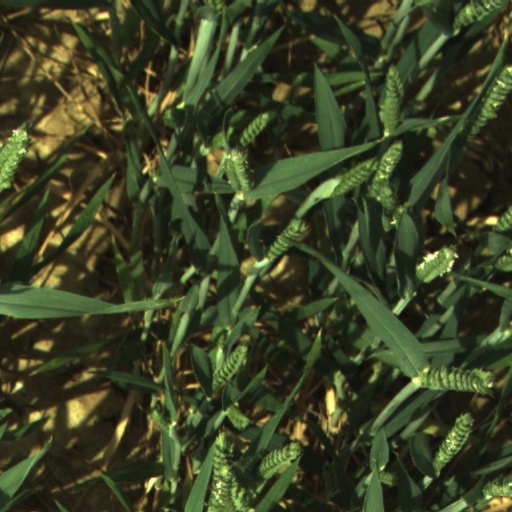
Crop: wheat